Antonio Mirabito

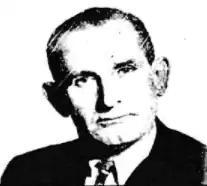
Image of Antonio Mirabito in his later years

After he got out of prison, Antonio Mirabito never got reinvolved with crime. He met and established a legitimate marriage with Concettina Natoli, who would be his wife until her passing 63 years later. Together, they had nine children. They lived out their lives in Boston's neighborhood of Dorchester. Mirabito's children also stayed in Boston, although some moved into its surrounding cities. Concettina passed away at the age of 83, and Antonio Mirabito passed five years later at the age of 91. Both of them were buried within Boston at Gethsemane Cemetery.